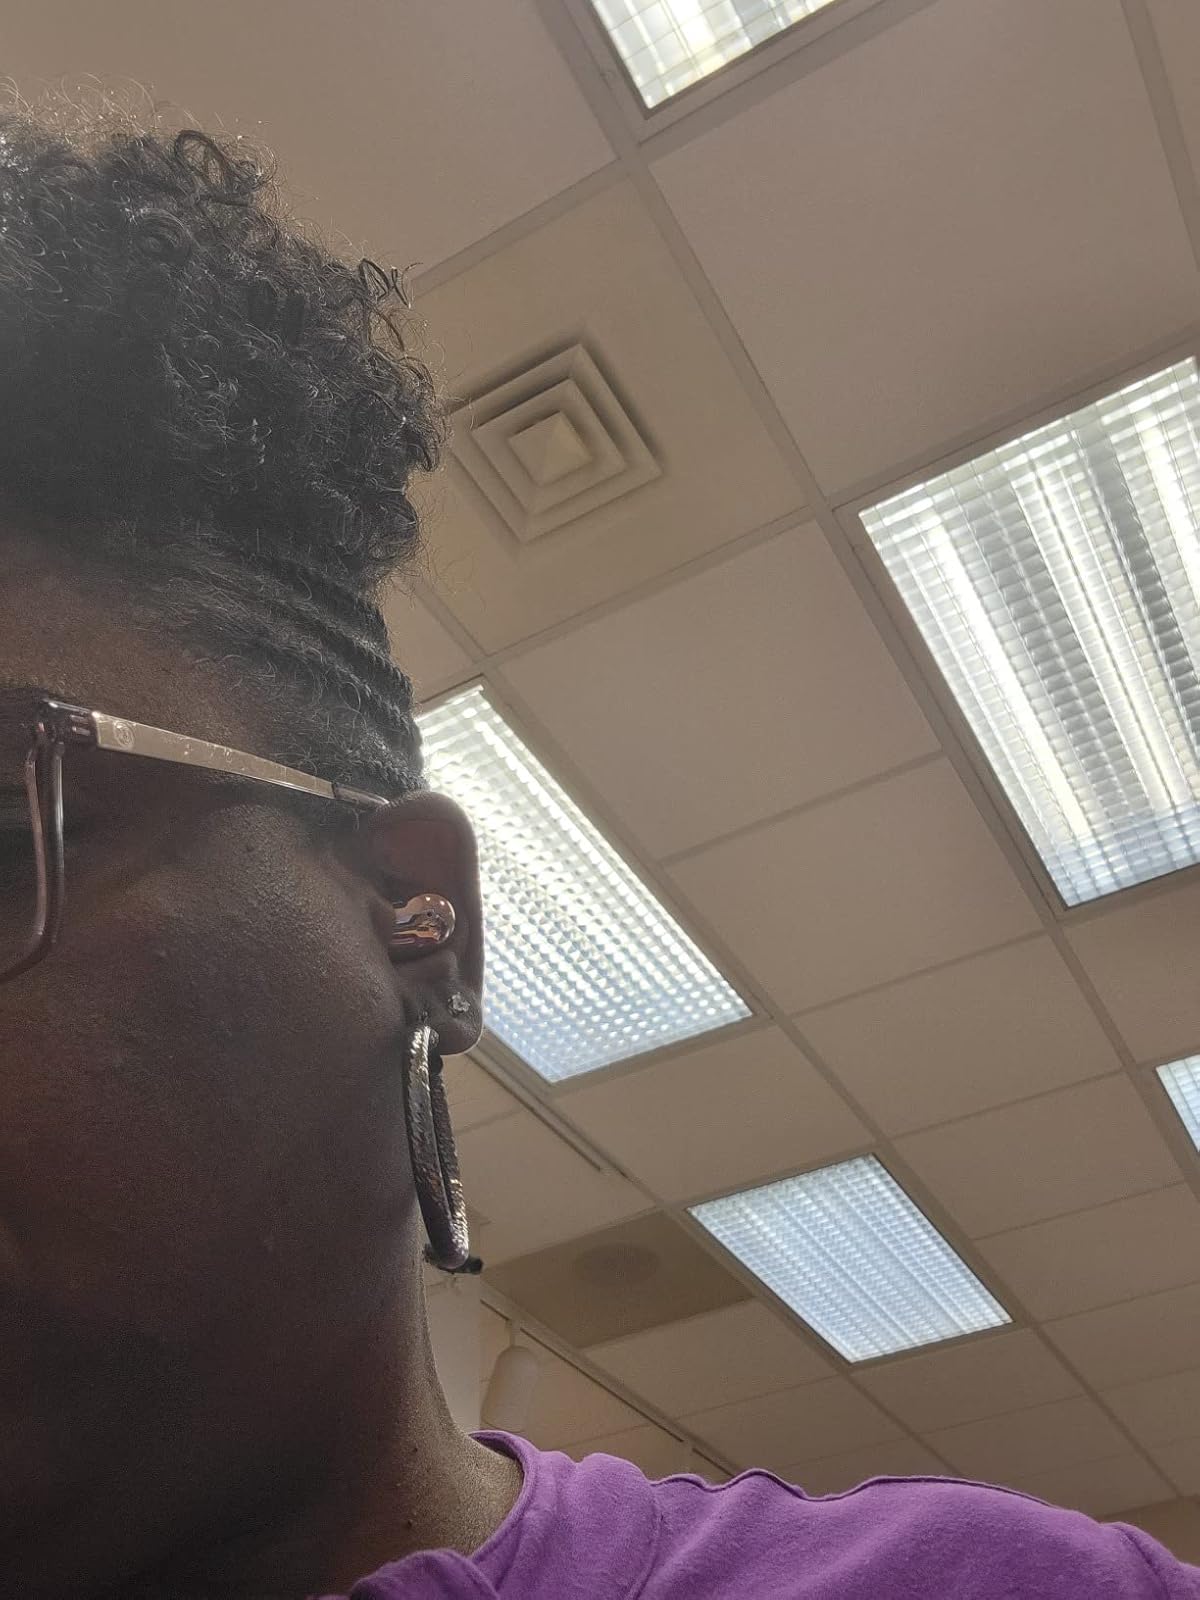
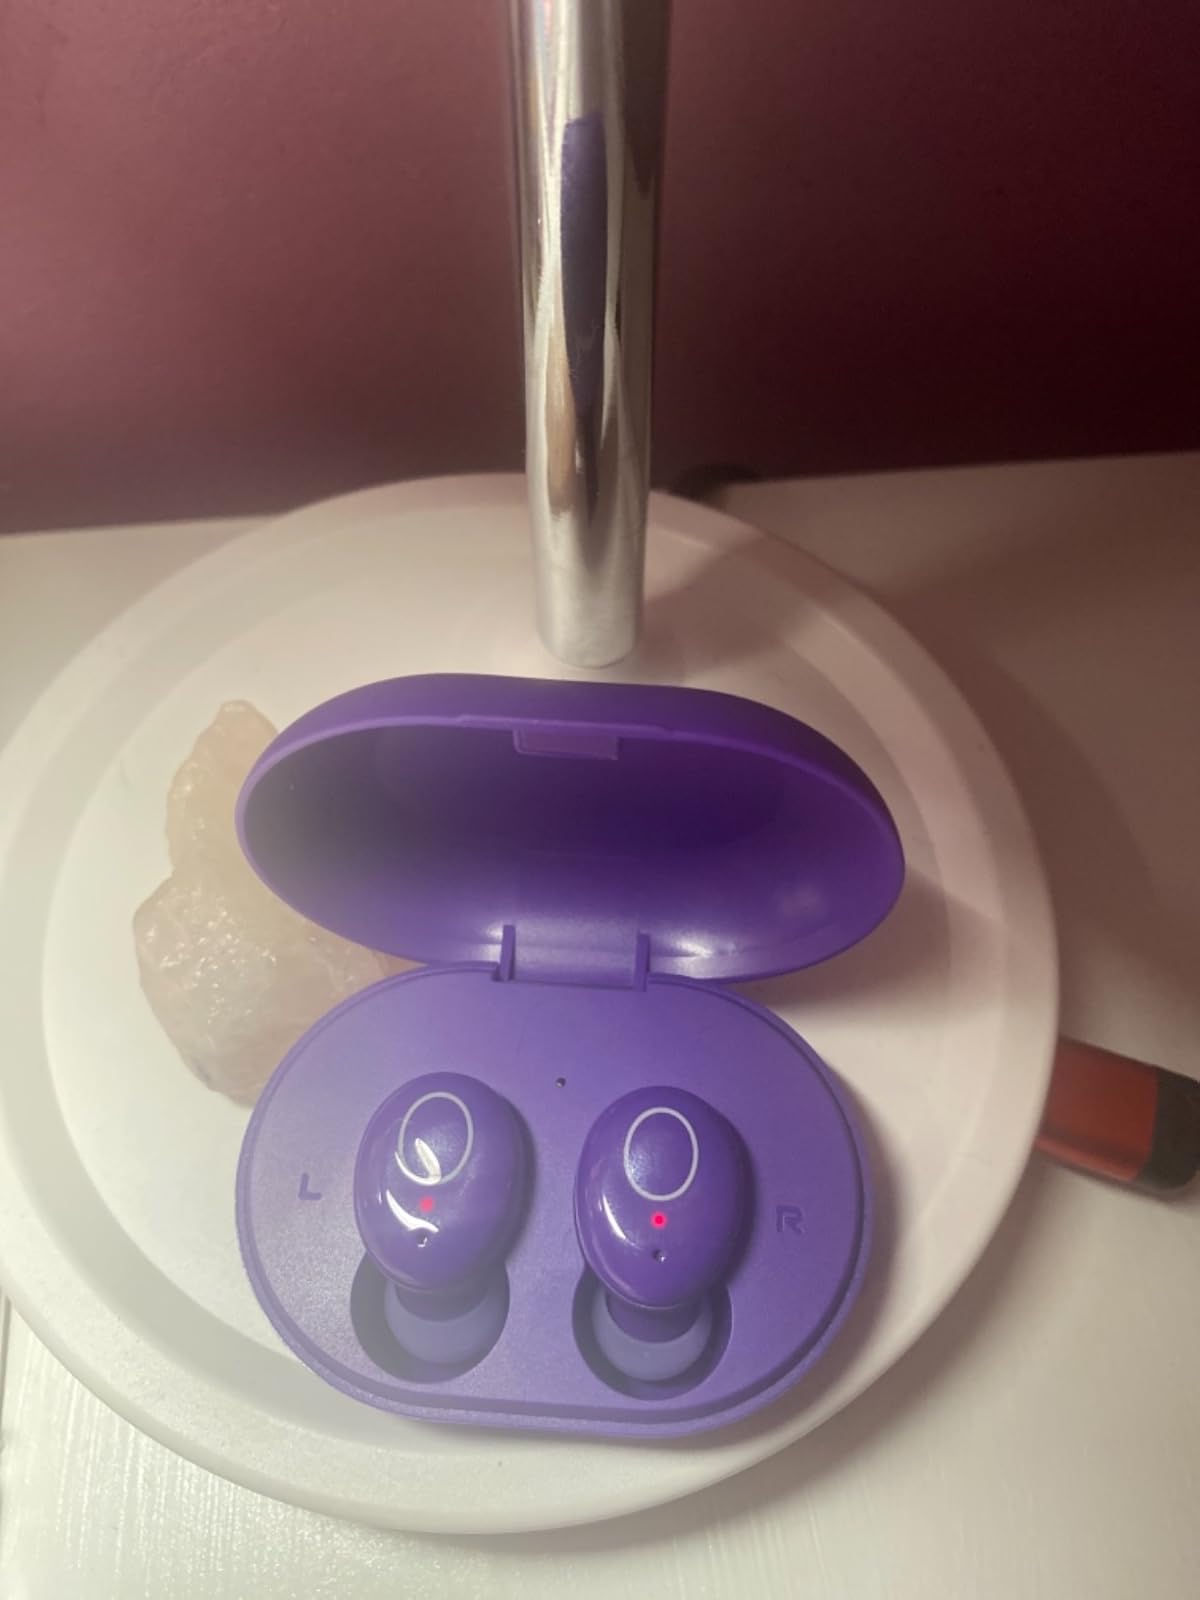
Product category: earbuds
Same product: no